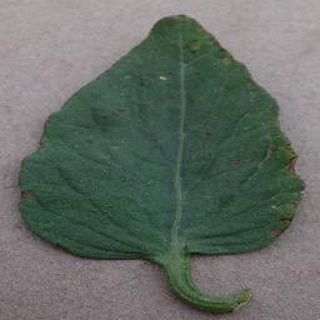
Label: tomato_bacterial_spot